Märzen

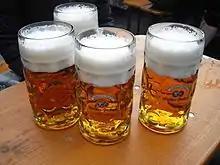
Festbier served at Oktoberfest in the traditional 1-litre "Maß"

Märzen or Märzenbier is a lager that originated in Bavaria, Germany. It has a medium to full body and may vary in colour from pale through amber to dark brown. It was the beer traditionally served at the Munich Oktoberfest. The geographical indication Oktoberfestbier is protected in the EU and can only be used for "Märzen" that is brewed in Munich.